Master of Arts (Theology and Religion)

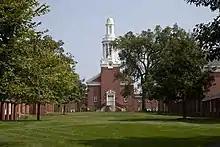
Yale Divinity School styles its program as the Master of Arts in Religion (MAR).

The Master of Arts (MA) in a religious discipline is a graduate degree, offered in seminary or other graduate school, which gives students a basic understanding in theological disciplines. It is often pursued by individuals interested in academia, ministry, or further theological study. While the requirements can vary, the program typically involves taught coursework, research projects, and a thesis or capstone project.